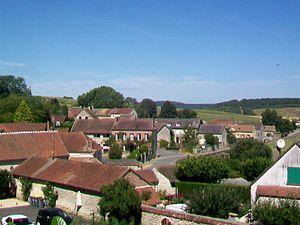
Vue sur l'ouest du village depuis la rue du Trésor.
Buhy est une commune française située dans le département du Val-d'Oise, en région Île-de-France.